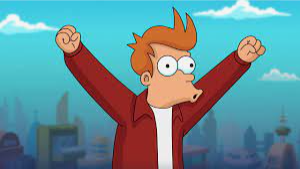
Portrait style: Cartoon Portrait